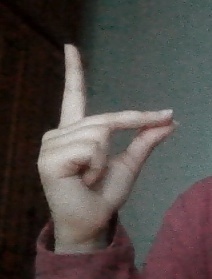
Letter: ta